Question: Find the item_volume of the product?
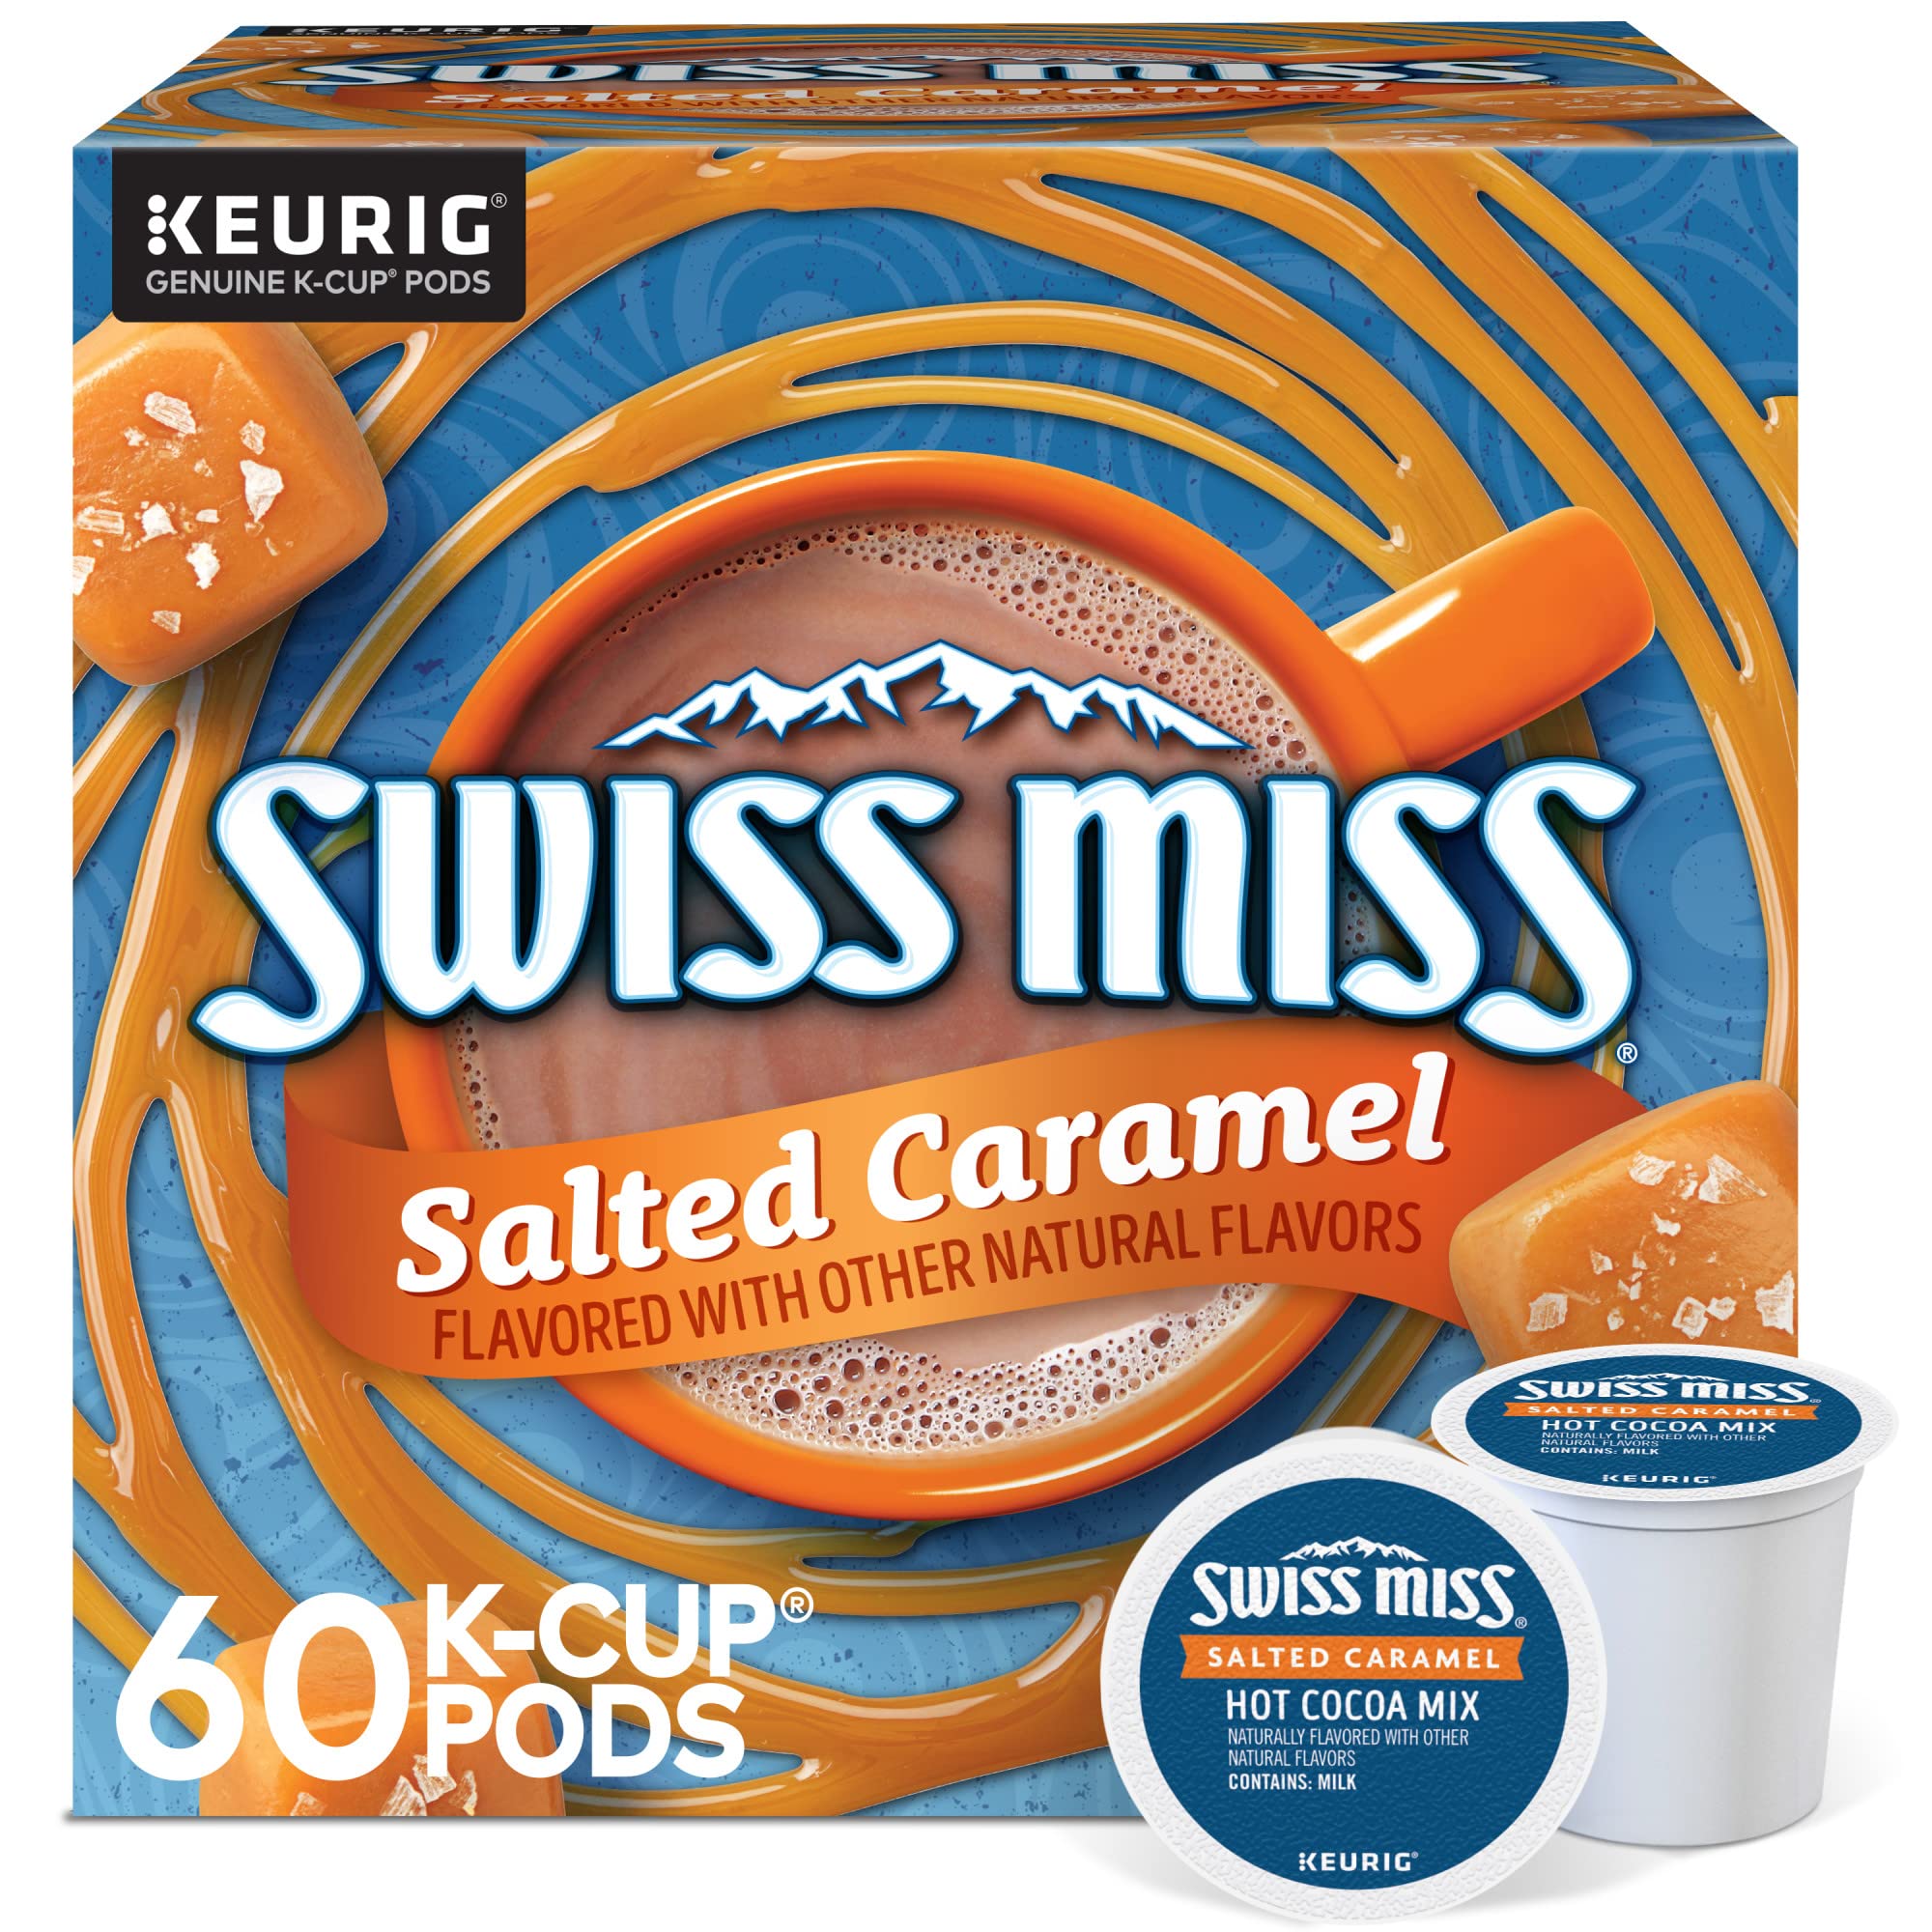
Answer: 60.0 cup